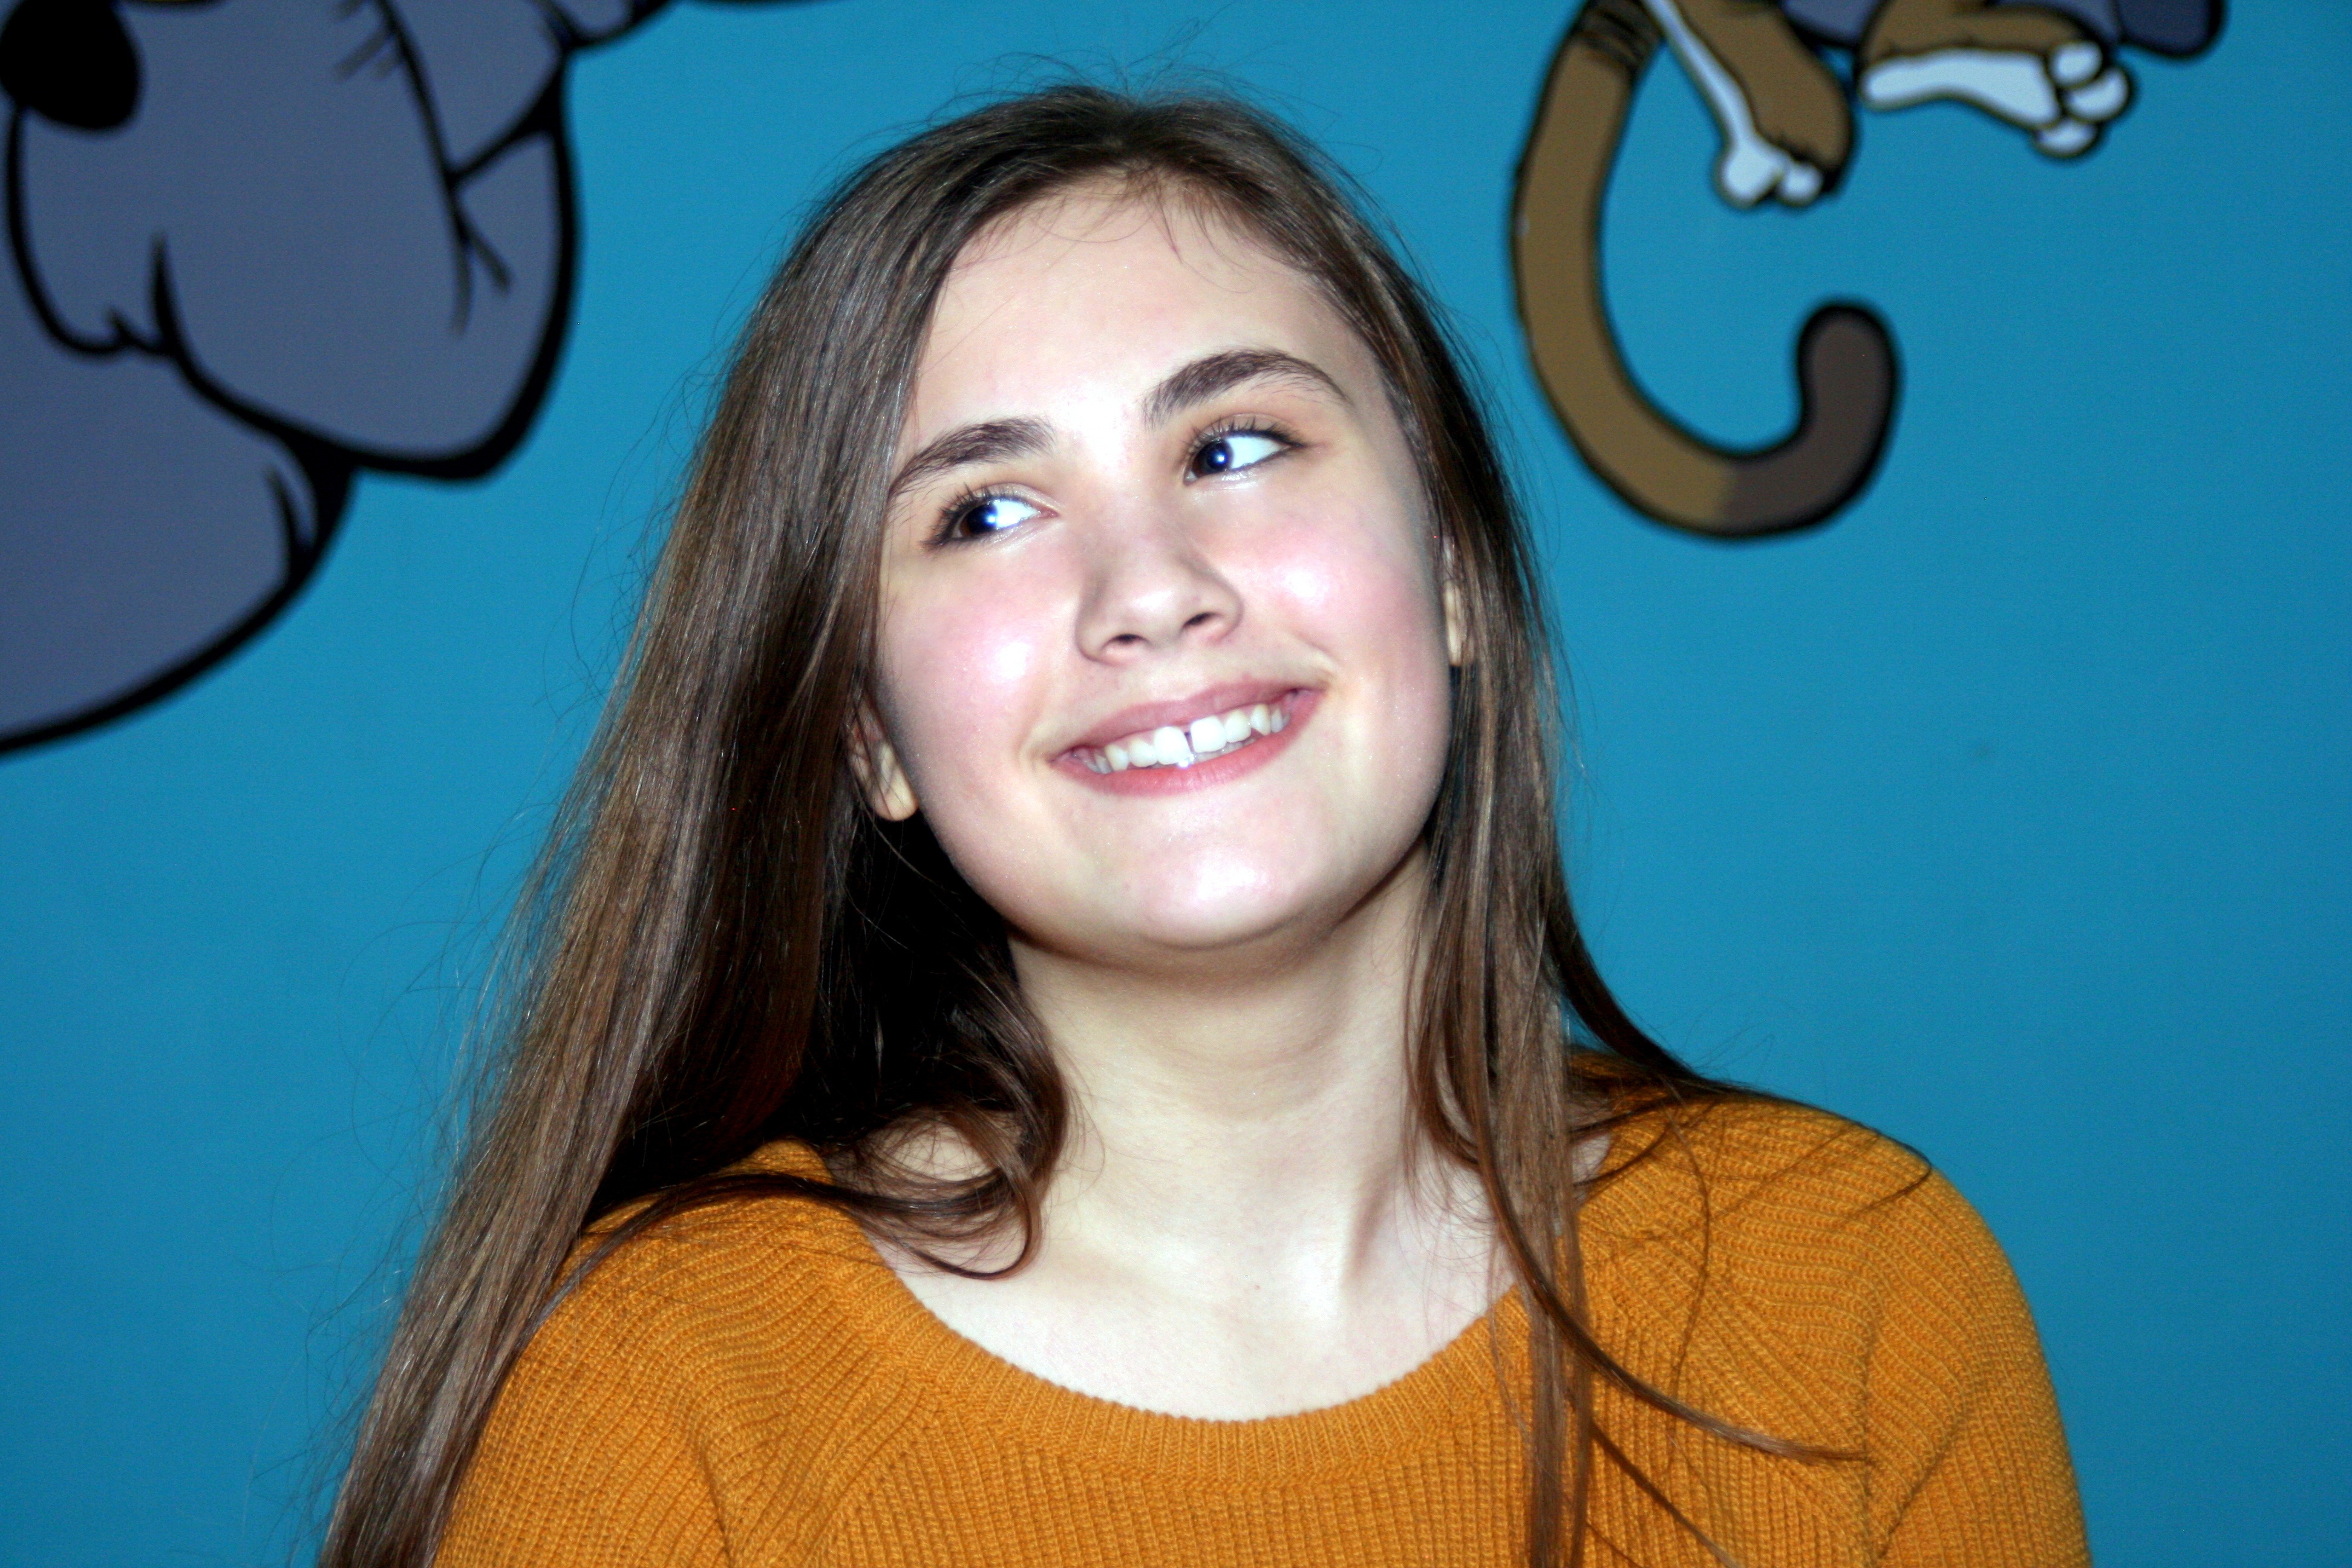
person, girl, hair, portrait, lady, facial expression, hairstyle, smile, face, nose, fun, eye, head, singing, skin, beauty, organ, emotion, brown eyes, bfe